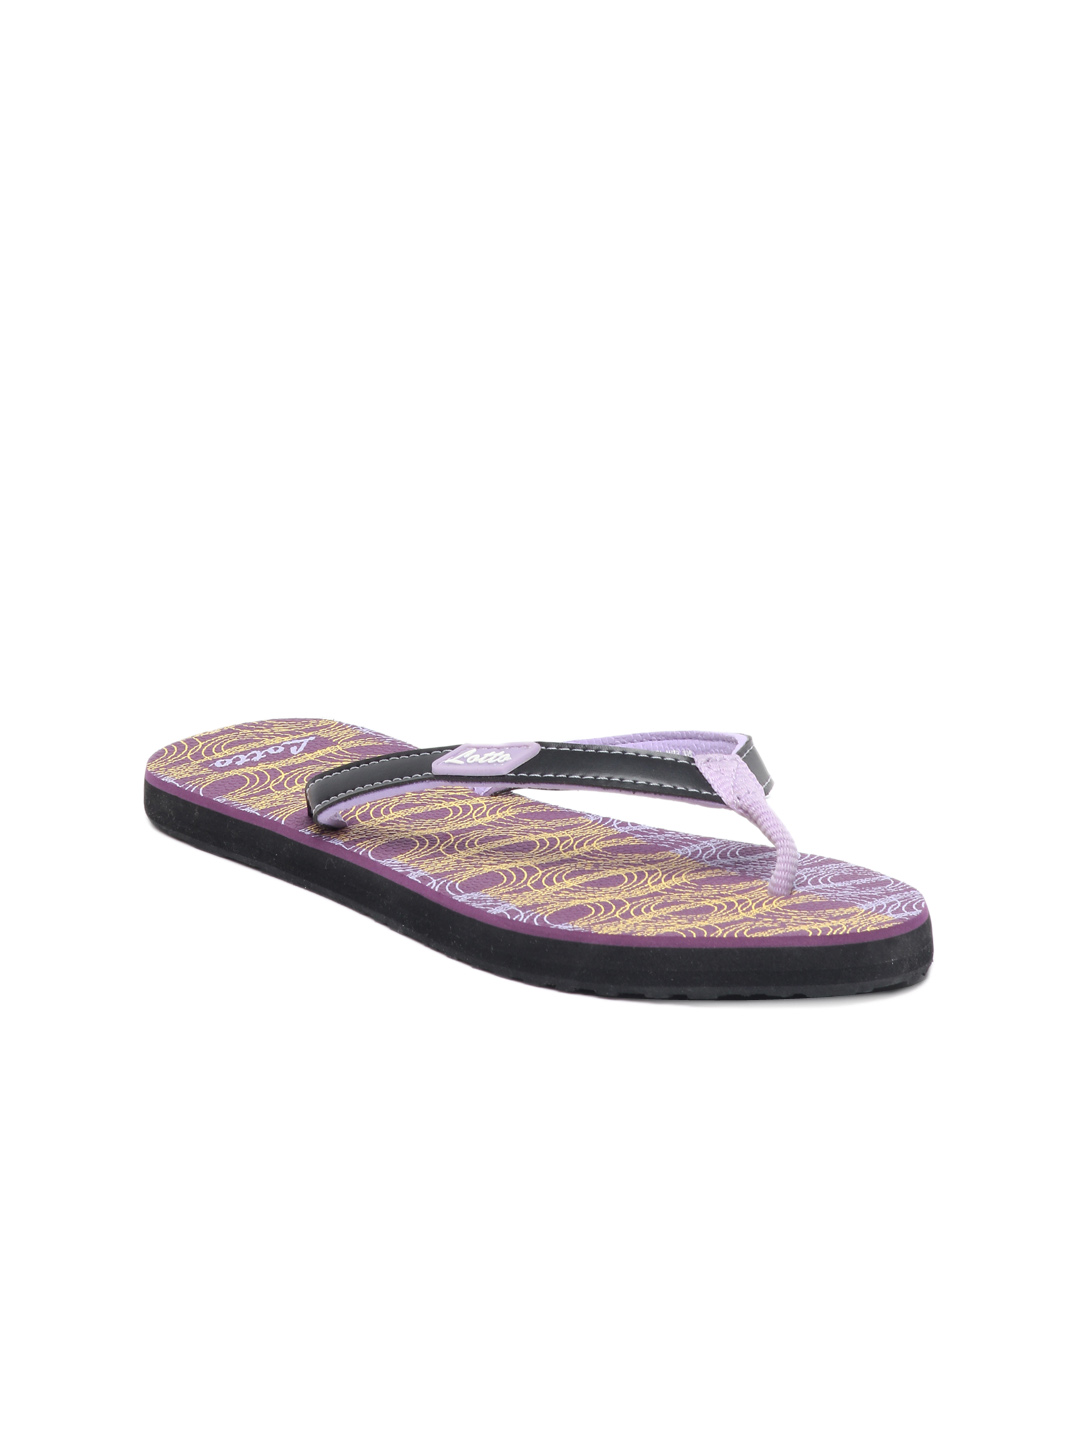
Lotto Women Purple Flip Flops
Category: Footwear / Flip Flops / Flip Flops
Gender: Women
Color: Purple
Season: Summer 2012
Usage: Casual